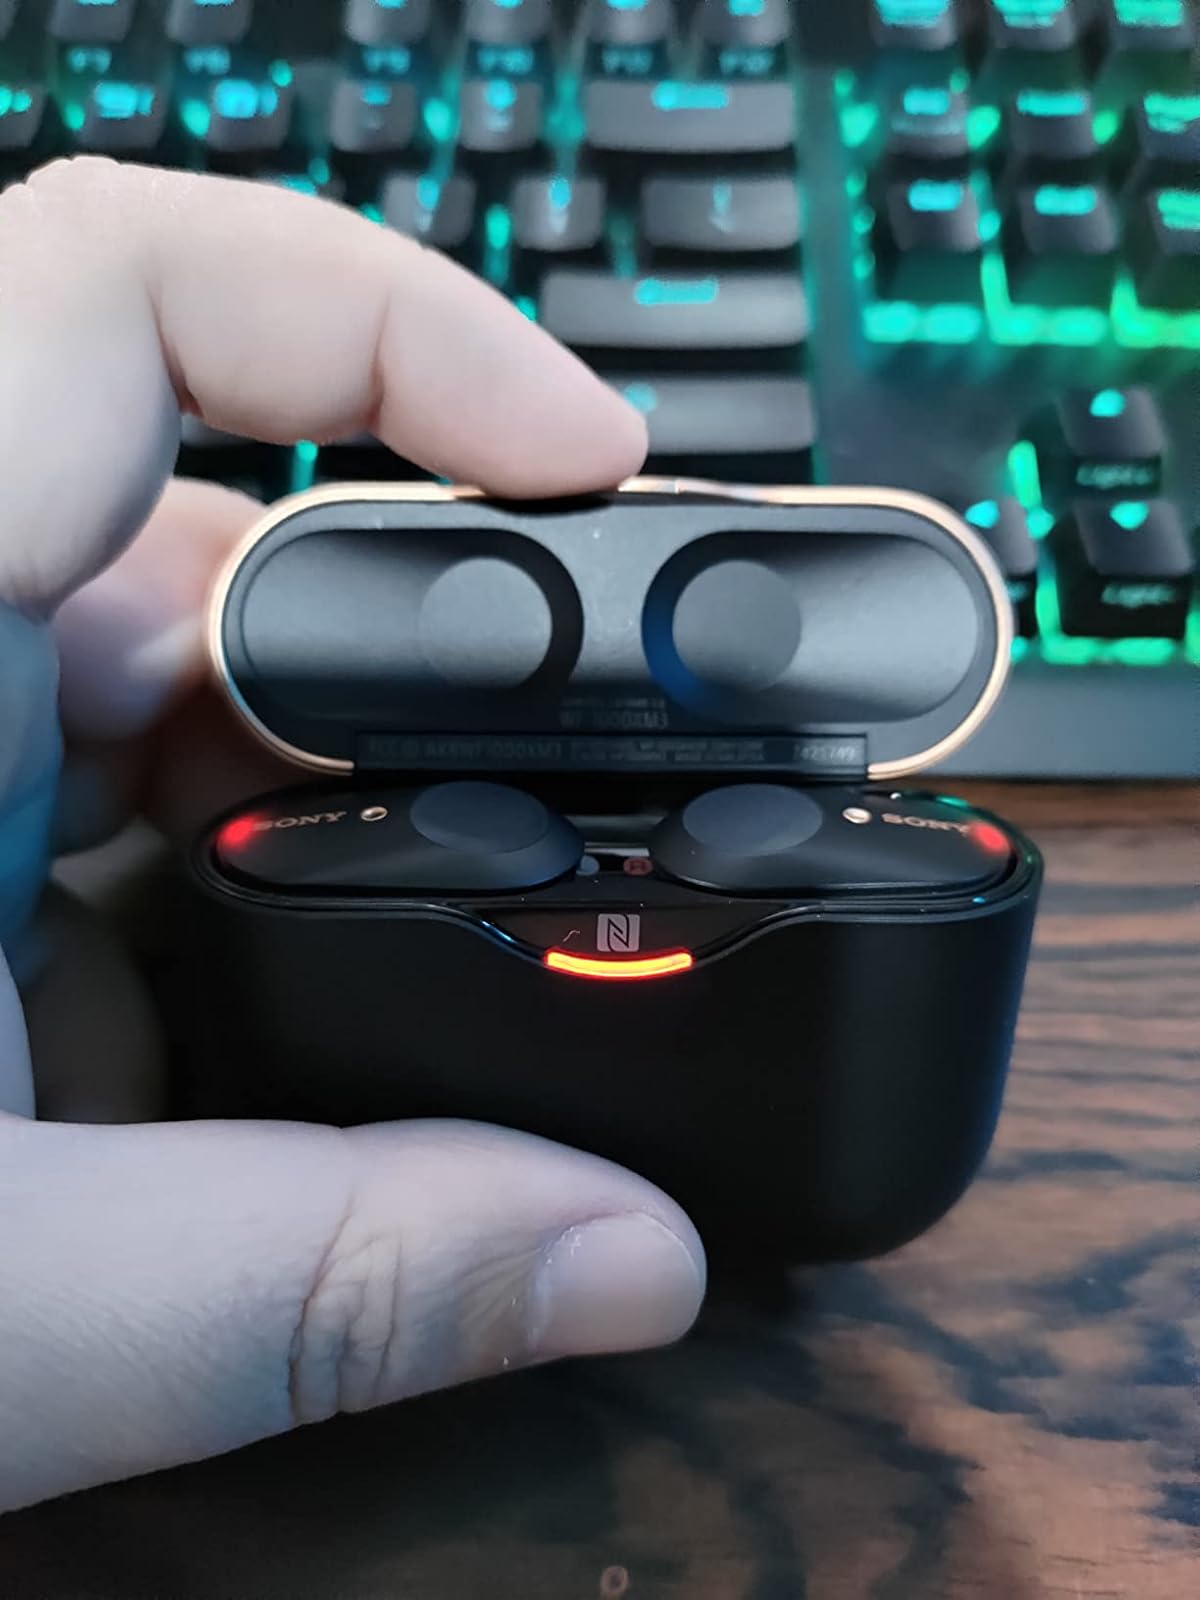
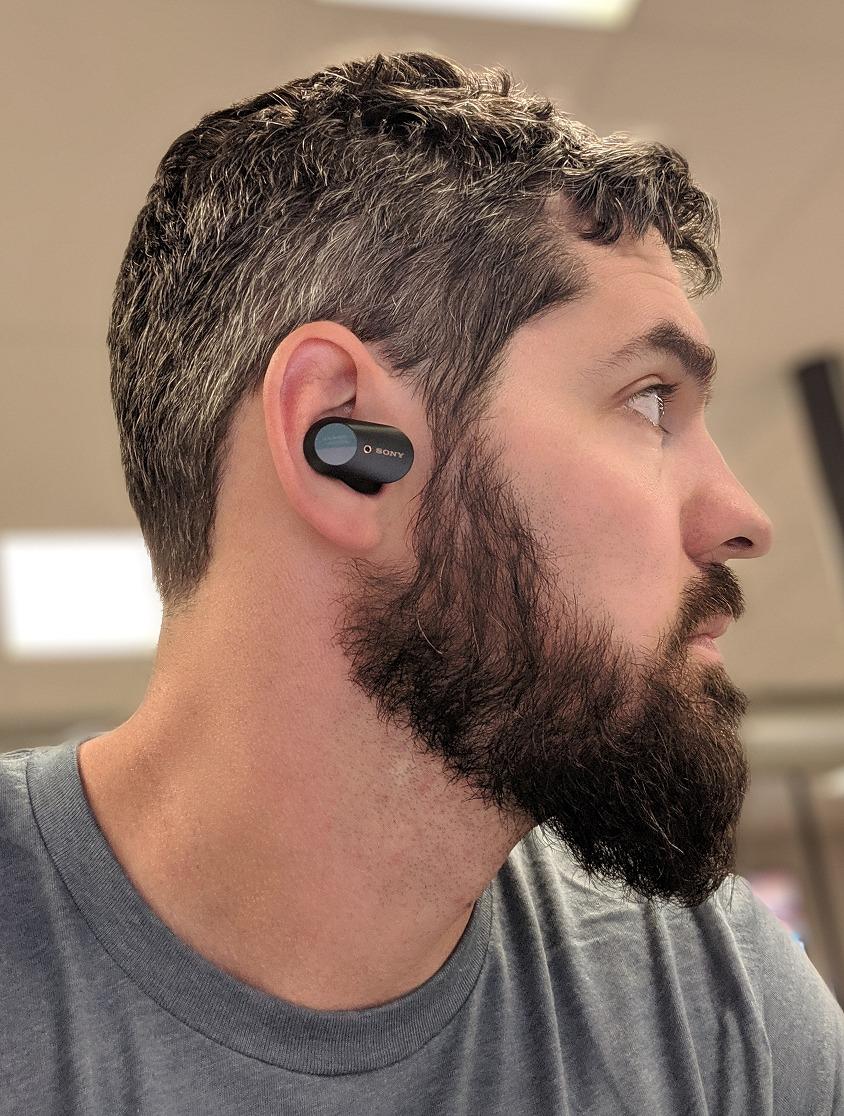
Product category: earbuds
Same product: yes